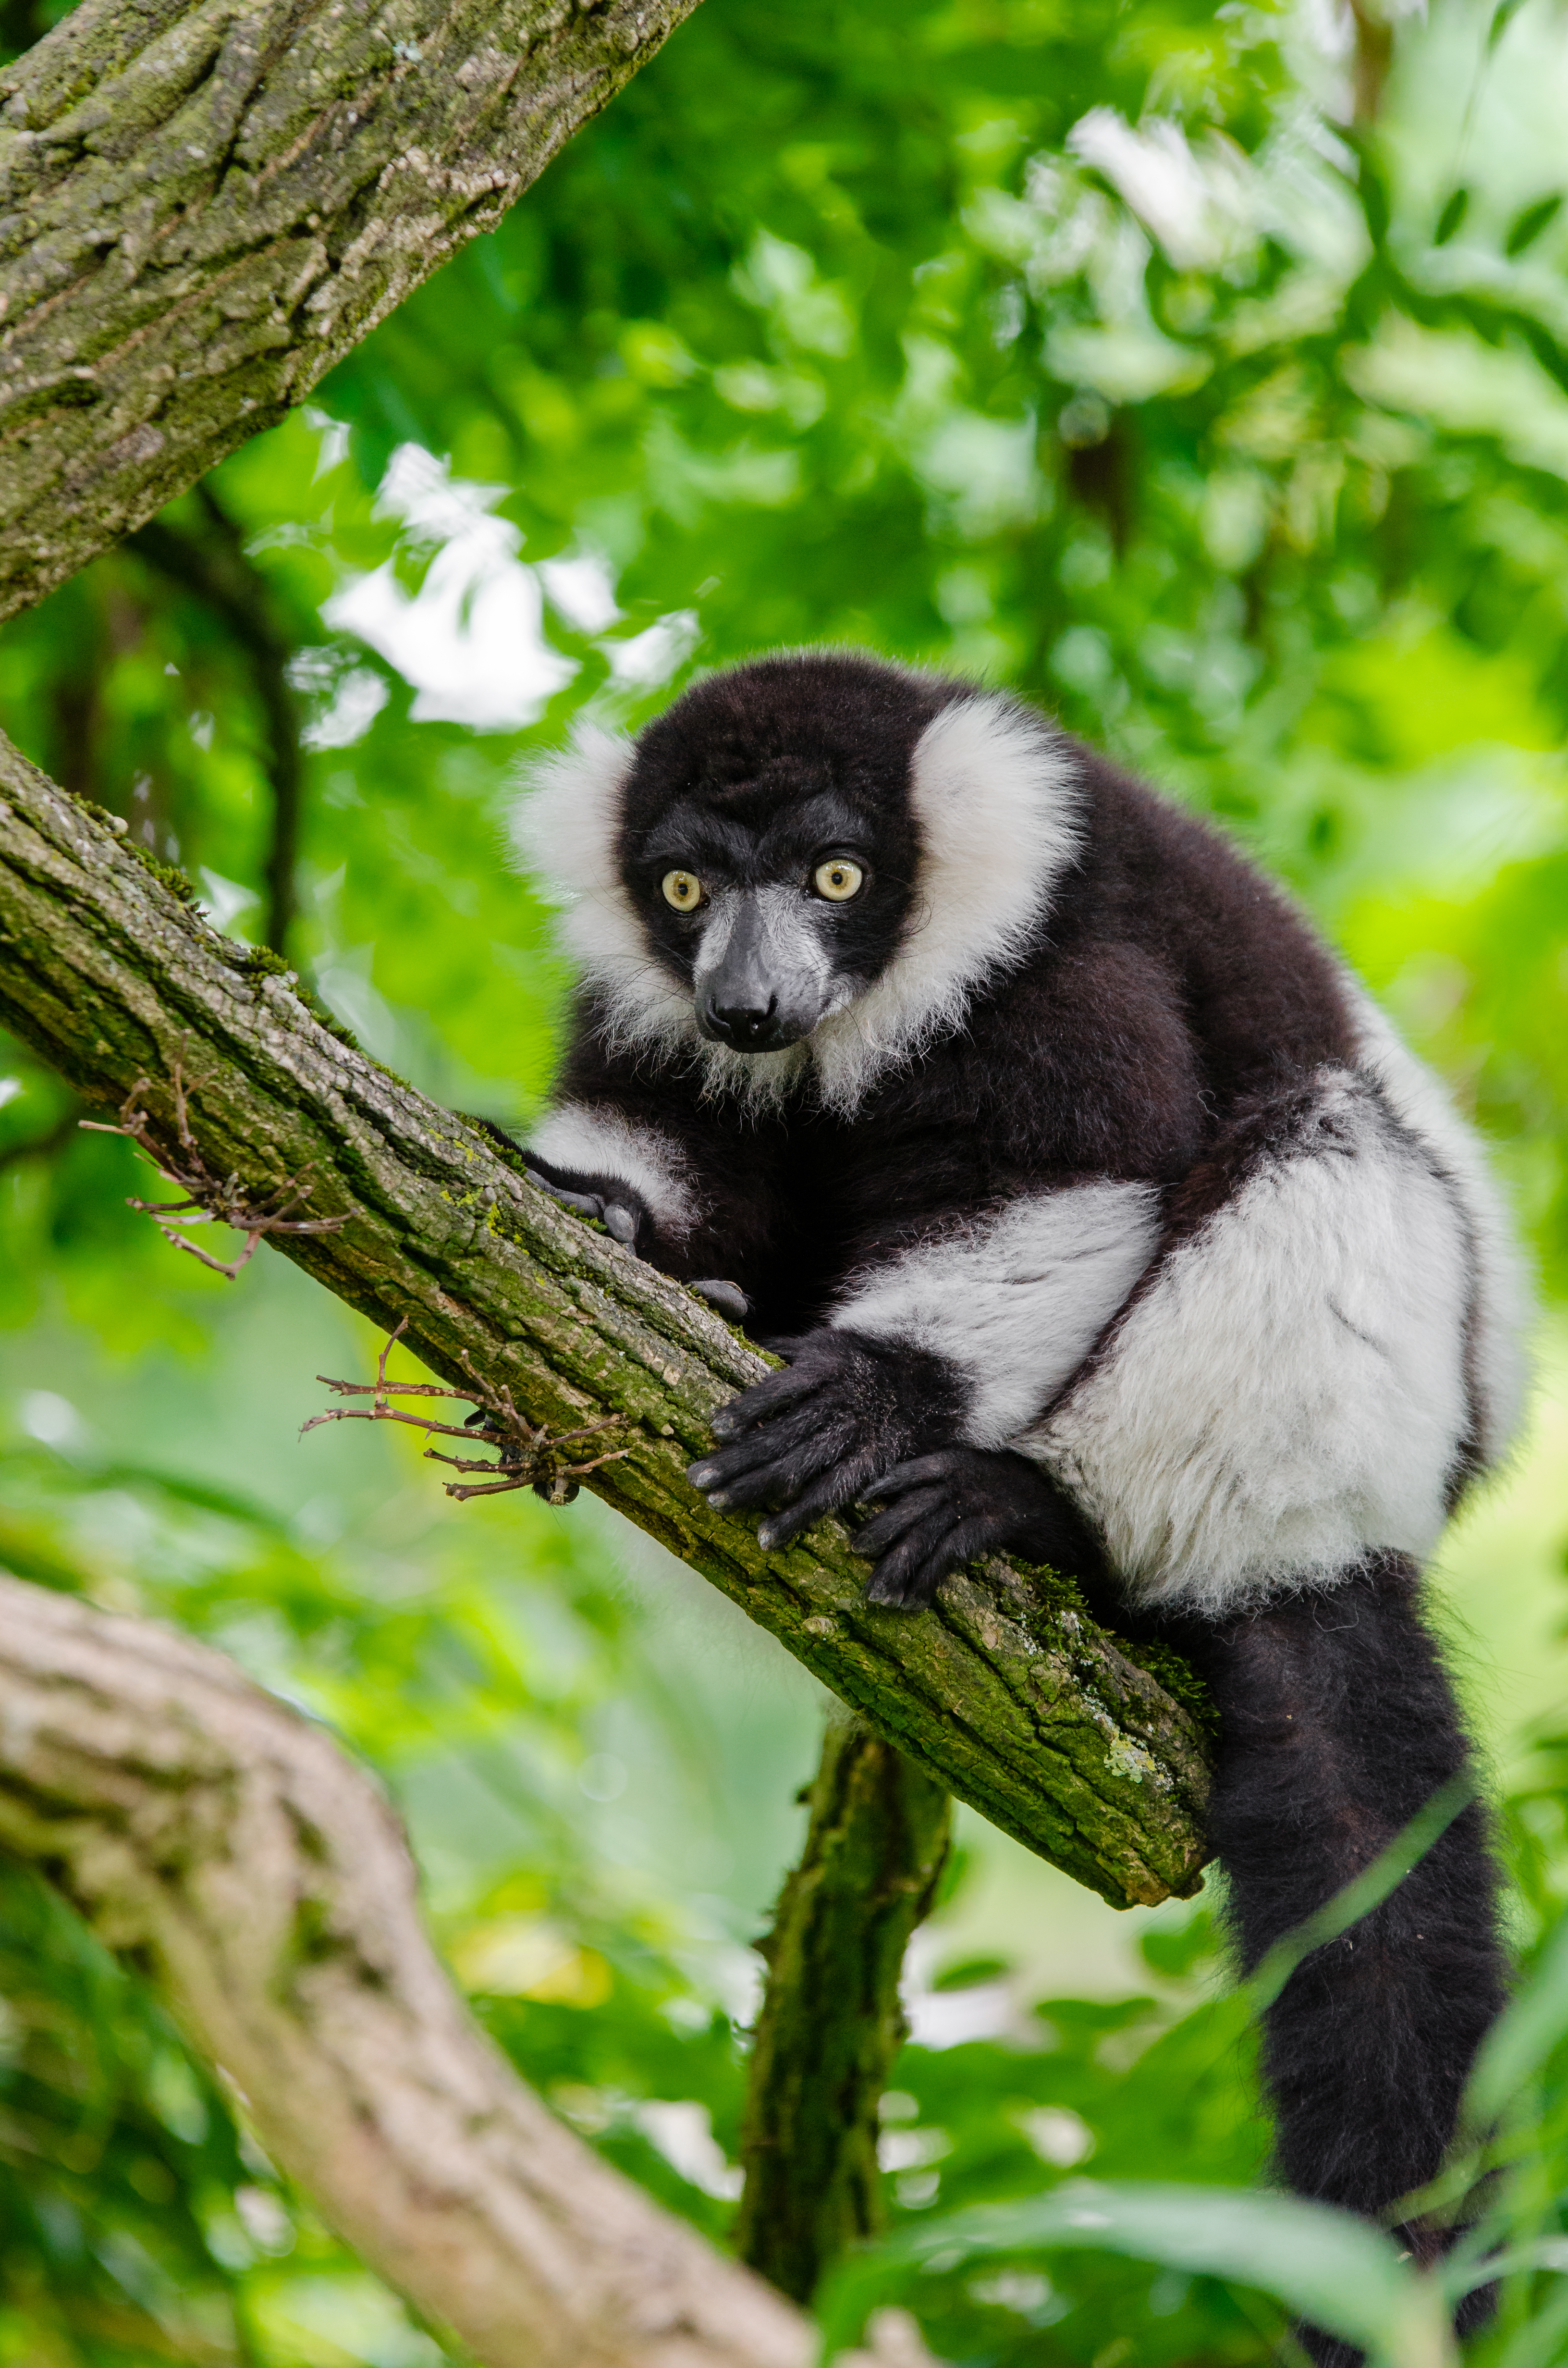
animal, wildlife, zoo, mammal, fauna, primate, gibbon, madagascar, vertebrate, lemur, macaque, new world monkey